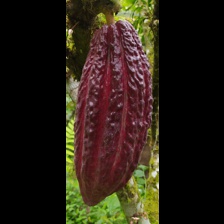
Label: sana